Aginha of Arga

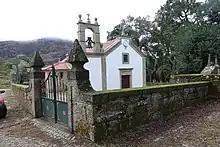
The parish church of , in Caminha

He soon after found a peasant whose cart had overturned. As Aginha approached the man to help him on his way, he was recognised as a dangerous robber; the man, who was unaware of Aginha's repentance, struck him on the head with his hoe, killing him, and concealed the body in the scrub. Some time after, as the peasant learned that there was a bounty on Aginha's head, he immediately attempted to claim the reward, returning with a crowd of people to the place where he had hidden the body: it was found to be incorrupt and exuding the odour of sanctity.